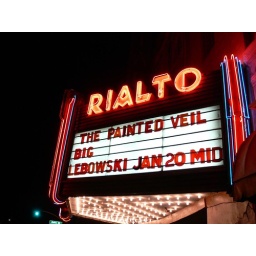
A one screen old theater in South Pasadena. Saw the Big Lebowski there recently.